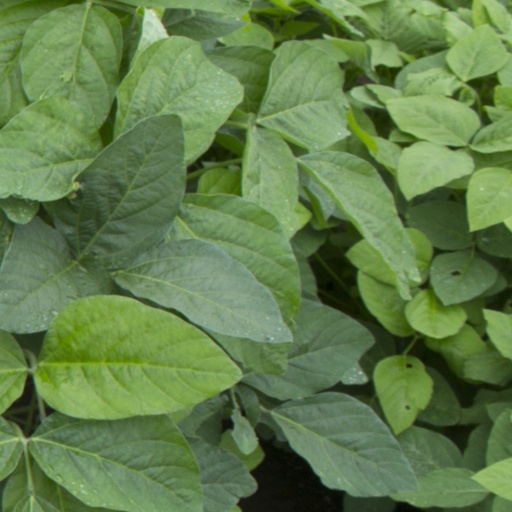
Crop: soybean